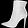
Label: Ankle boot